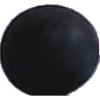
Label: Grape Blue 1